R (Miller) v The Prime Minister and Cherry v Advocate General for Scotland

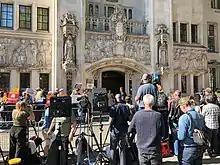
Press and anti-prorogation protesters assemble outside the Supreme Court on 17 September 2019

To resolve the fundamental differences between the senior courts of England and Wales and Scotland, both the "Miller" and "Cherry" cases were appealed to the Supreme Court of the United Kingdom; the former skipped the Court of Appeal as a "leapfrog appeal". The Supreme Court began a three-day emergency hearing to consider the appeals on 17 September 2019. Due to the significance of the case, the maximum eleven of the twelve Supreme Court justices sat to hear the appeal, with Lord Briggs not sitting to ensure an odd number of judges. The case was only the second case heard by eleven justices in the Supreme Court's history; the first was "R (Miller) v Secretary of State for Exiting the European Union" (2017), which delivered an 8–3 verdict that the royal prerogative could not be used to invoke Article 50 of the Treaty on European Union. The court allowed six interveners to make representations over the course of the hearing: Raymond McCord, whose case was not heard alongside "Miller" and "Cherry;" the Lord Advocate for Scotland, James Wolffe; the Counsel General for Wales, Jeremy Miles; former Prime Minister John Major; the Shadow Attorney General, Shami Chakrabarti; and The Public Law Project.